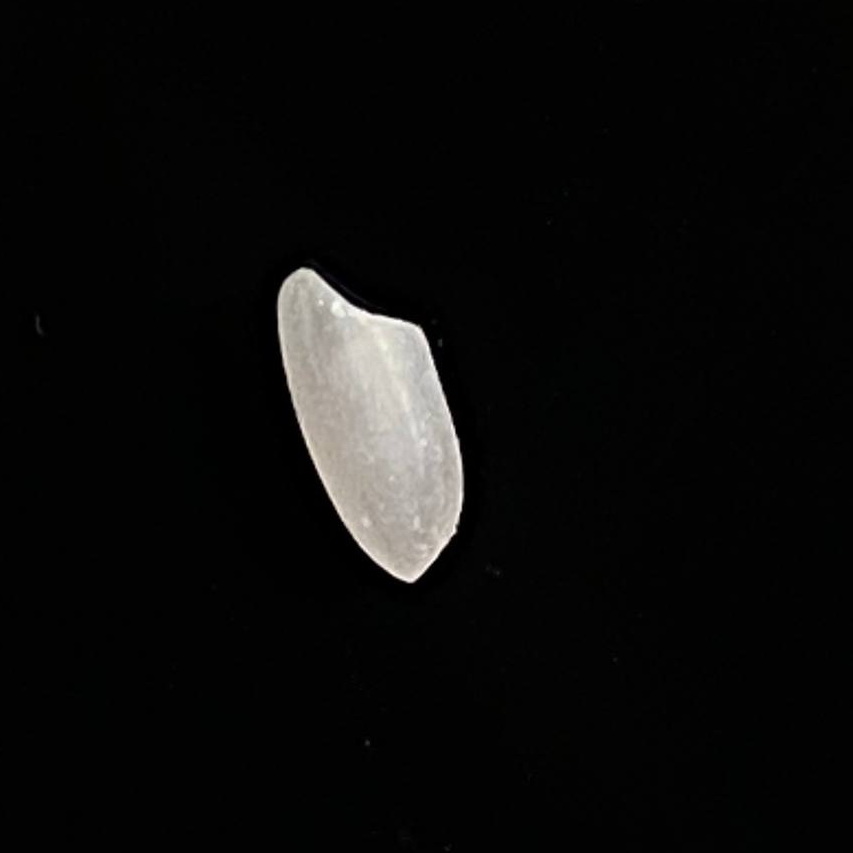
Rice variety: Chinigura_Polao